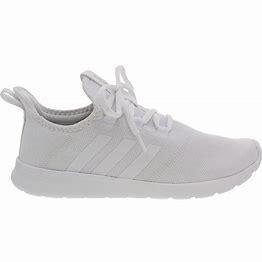
Brand: Adidas
Model: Cloudfoam Pure